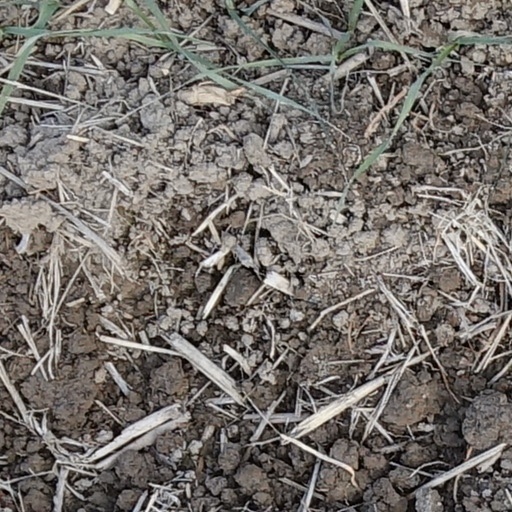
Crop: wheat